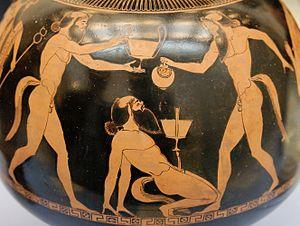
Silènes ivres. Détail d'un psykter attique à figures rouges.
Le satyre est une créature de la mythologie grecque. Les satyres, associés aux féminines Ménades, forment le « cortège dionysiaque », qui accompagne le dieu Dionysos. Ils peuvent aussi s'associer au dieu Pan. Ils peuvent également accompagner les nymphes, qui sont des créatures féminines de la mythologie grecque antique.